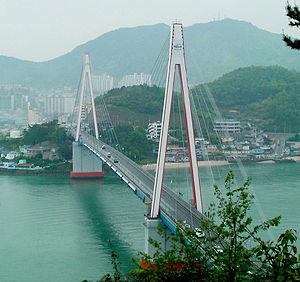
Dolsando est une île de Corée du Sud, située près de la côte sud de la région de Jeolla du Sud.
Cette liste de ponts de la Corée du Sud a pour vocation de présenter une liste de ponts remarquables de la Corée du Sud, tant par leurs caractéristiques dimensionnelles, que par leur intérêt architectural ou historique.